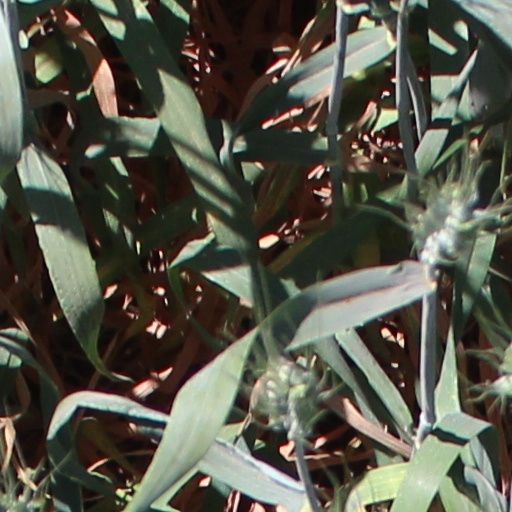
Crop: wheat